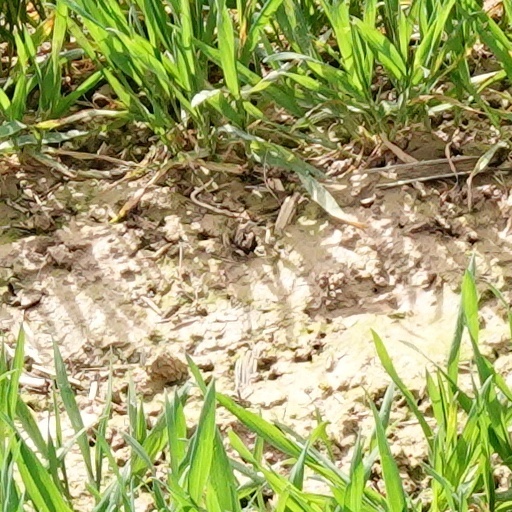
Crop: wheat